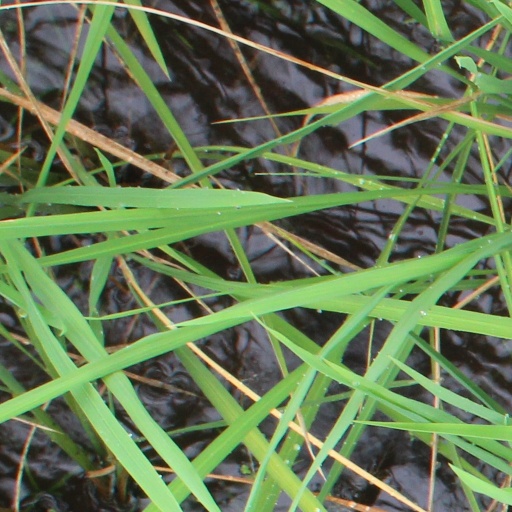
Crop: rice